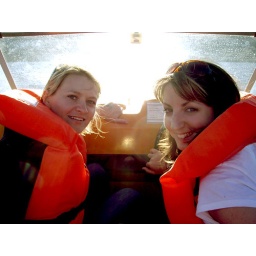
we managed to hire the smallest boat in the world to take out on the biggest lake in New Zealand.